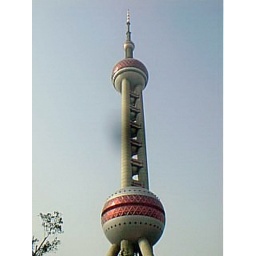
Modern Oriental Pearl TV Tower in Pudong. Across the river from Shanghai, China in March 2000.